Western Hotel (Lancaster, California)

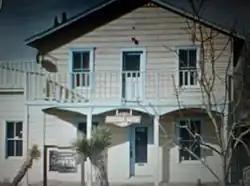
The building's exterior in 2012

The Western Hotel is a hotel built in 1888 by the Gilroy family. It is the oldest surviving building in Lancaster, California. The Western Hotel was designated a California Historic Landmark (No.658) on September 26, 1958. The Western Hotel is located at 557 West Lancaster Boulevard, Lancaster, California, in Los Angeles County. George T. Webber purchased the hotel and ran it as the Western Hotel. The hotel was built on a train stop that was built in 1876 by the Southern Pacific railroad. The line ran through the Antelope Valley, linking San Francisco to Los Angeles. The hotel's large dining room became the meeting spot for the city. In the dining room: The Lancaster Chamber of Commerce was started, church socials held, quilting bees meetings, card parties, civic club meetings, and many Lancaster business meetings. While the Los Angeles-Owens River Aqueduct was being built, many of the construction crews were housed in the hotel from 1905 to 1913. The hotel was damaged by fire in 1972 and not repaired. It was in danger of being condemned and razed when, in 1974, Tri Robinson's eighth grade class at Park View Intermediate School decided that saving the hotel was worthwhile. The students met with local civic groups and The Western Hotel Historical Society was born. The Western Hotel in 1992 was remodeled to a small museum and offers free tours.